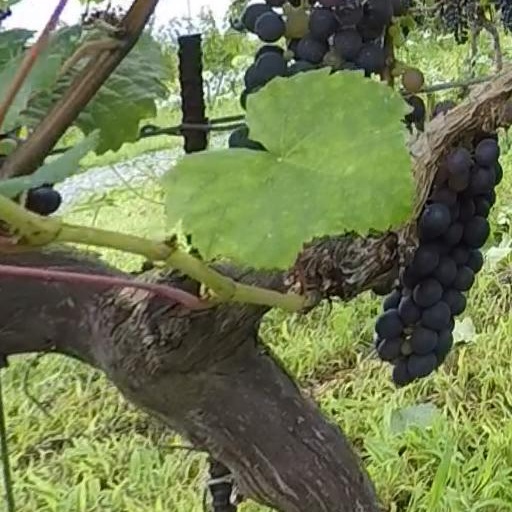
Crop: grape